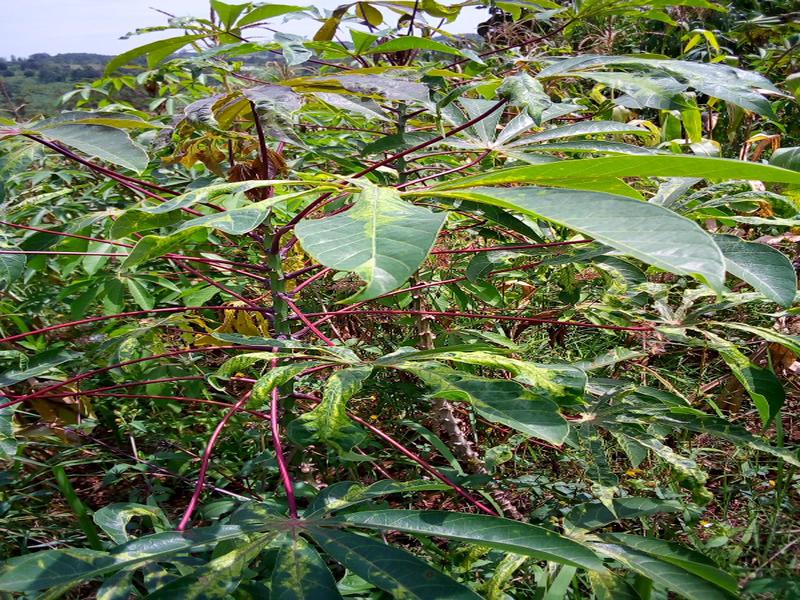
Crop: cassava
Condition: mosaic_disease